NEC

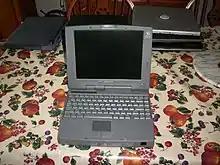
A NEC Versa 6010H from 1996

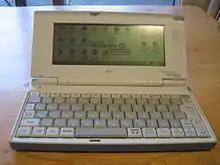
NEC Mobile Gear II MC/R330 handheld computer running Windows CE 2.0 (Japanese market, 1998)

NEC had been the no. 1 personal computer vendor in Japan during the 1980s, but it faced increasing competition from Fujitsu, Seiko Epson and IBM Japan. Nevertheless, by the early 1990s, NEC was still the largest, having well over 50% market share in the Japanese market. Competition heated up later as rival Fujitsu started to aggressively market its computers, which were industry standard (x86) instead of NEC's indigenous models.